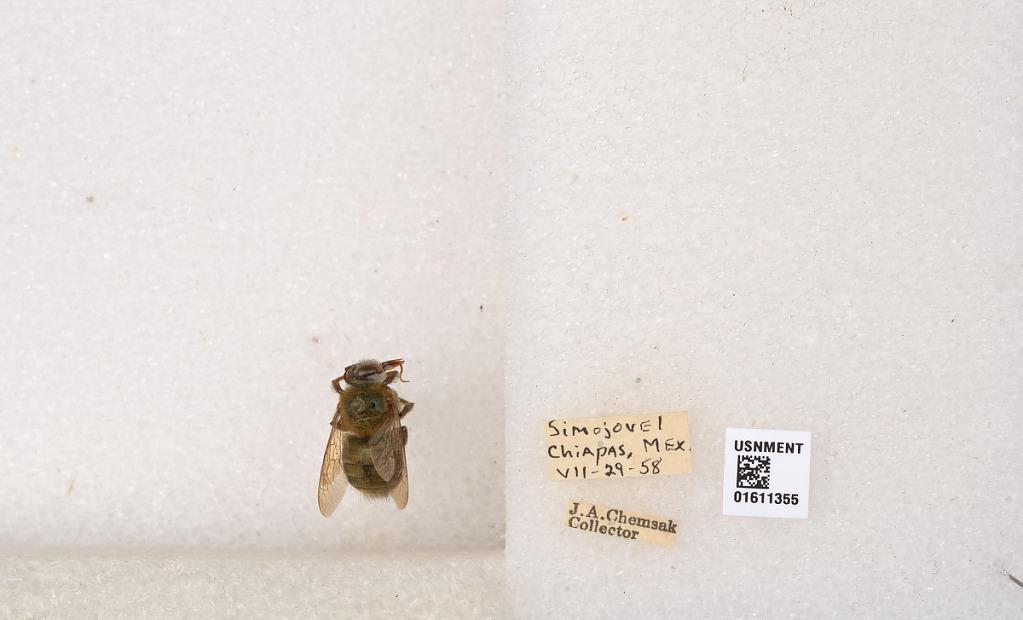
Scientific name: Xylocopa (Schonnherria) viridis Smith
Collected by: J. Chemsak
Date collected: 1958-7-25
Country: Mexico
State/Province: Chiapas
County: Simojovel
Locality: Simojovel